San Lorenzo River

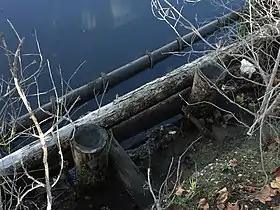
The eroded remains of the original San Lorenzo River Boardwalk.

Much of the upper reaches of this watershed are quite beautiful in their natural forest setting, while the lower reach is accessible to the large population of Santa Cruz. In 1987 the city of Santa Cruz retained ROMA, a San Francisco design firm, to develop a design concept plan for incorporating the natural elements of the river into the urban design fabric of the city. The plan led to creation of pedestrian walkways, picnic areas and view opportunities along the lower populated stretch of the river. The plan called for creation of a continuous forest to be established on the upper banks of Valley Oak, Buckeye, Willow and other trees with seasonal foliage.